Claude Lorrain

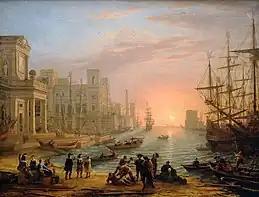
"Seaport at sunset" (1639), Louvre

He was a prolific creator of drawings in pen and very often monochrome watercolour "wash", usually brown but sometimes grey. Chalk is sometimes used for under-drawing, and white highlighting in various media may be employed, much less often other colours such as pink. These fall into three fairly distinct groups. Firstly, there are numerous sketches, mostly of landscapes, often created on-site; these have been greatly admired, and influenced other artists. Then there are studies for paintings, of various degrees of finish, many clearly done before or during the process of painting, while others were likely made after the painting was completed. This was certainly the case for the last group, the 195 drawings recording finished paintings collected in his "Liber Veritatis" (now in the British Museum). He produced over 40 etchings, often simplified versions of paintings, mainly before 1642. These served various purposes for him, but are now regarded as much less important than his drawings. He painted frescoes in his early career, which played an important part in making his reputation, but are now nearly all lost.